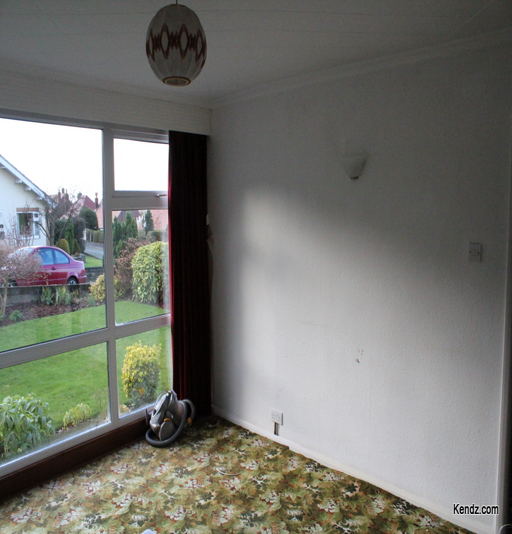
tired & dated decor in the living room .